Heiloo

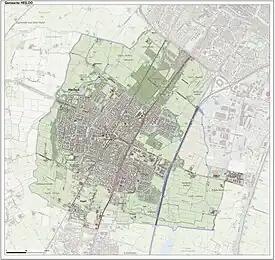
Map of Heiloo, June 2015

Heiloo is a municipality and town in the Netherlands, located in the province of North Holland. The community is part of the cooperation region Kennemerland and is located in the historical region of West Friesland. Heiloo had a population of in .